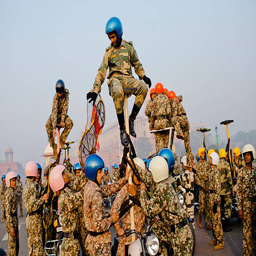
a soldier has his wings passed up to him as soldiers practice their stunts on motorcycles in preparation for the upcoming parade .